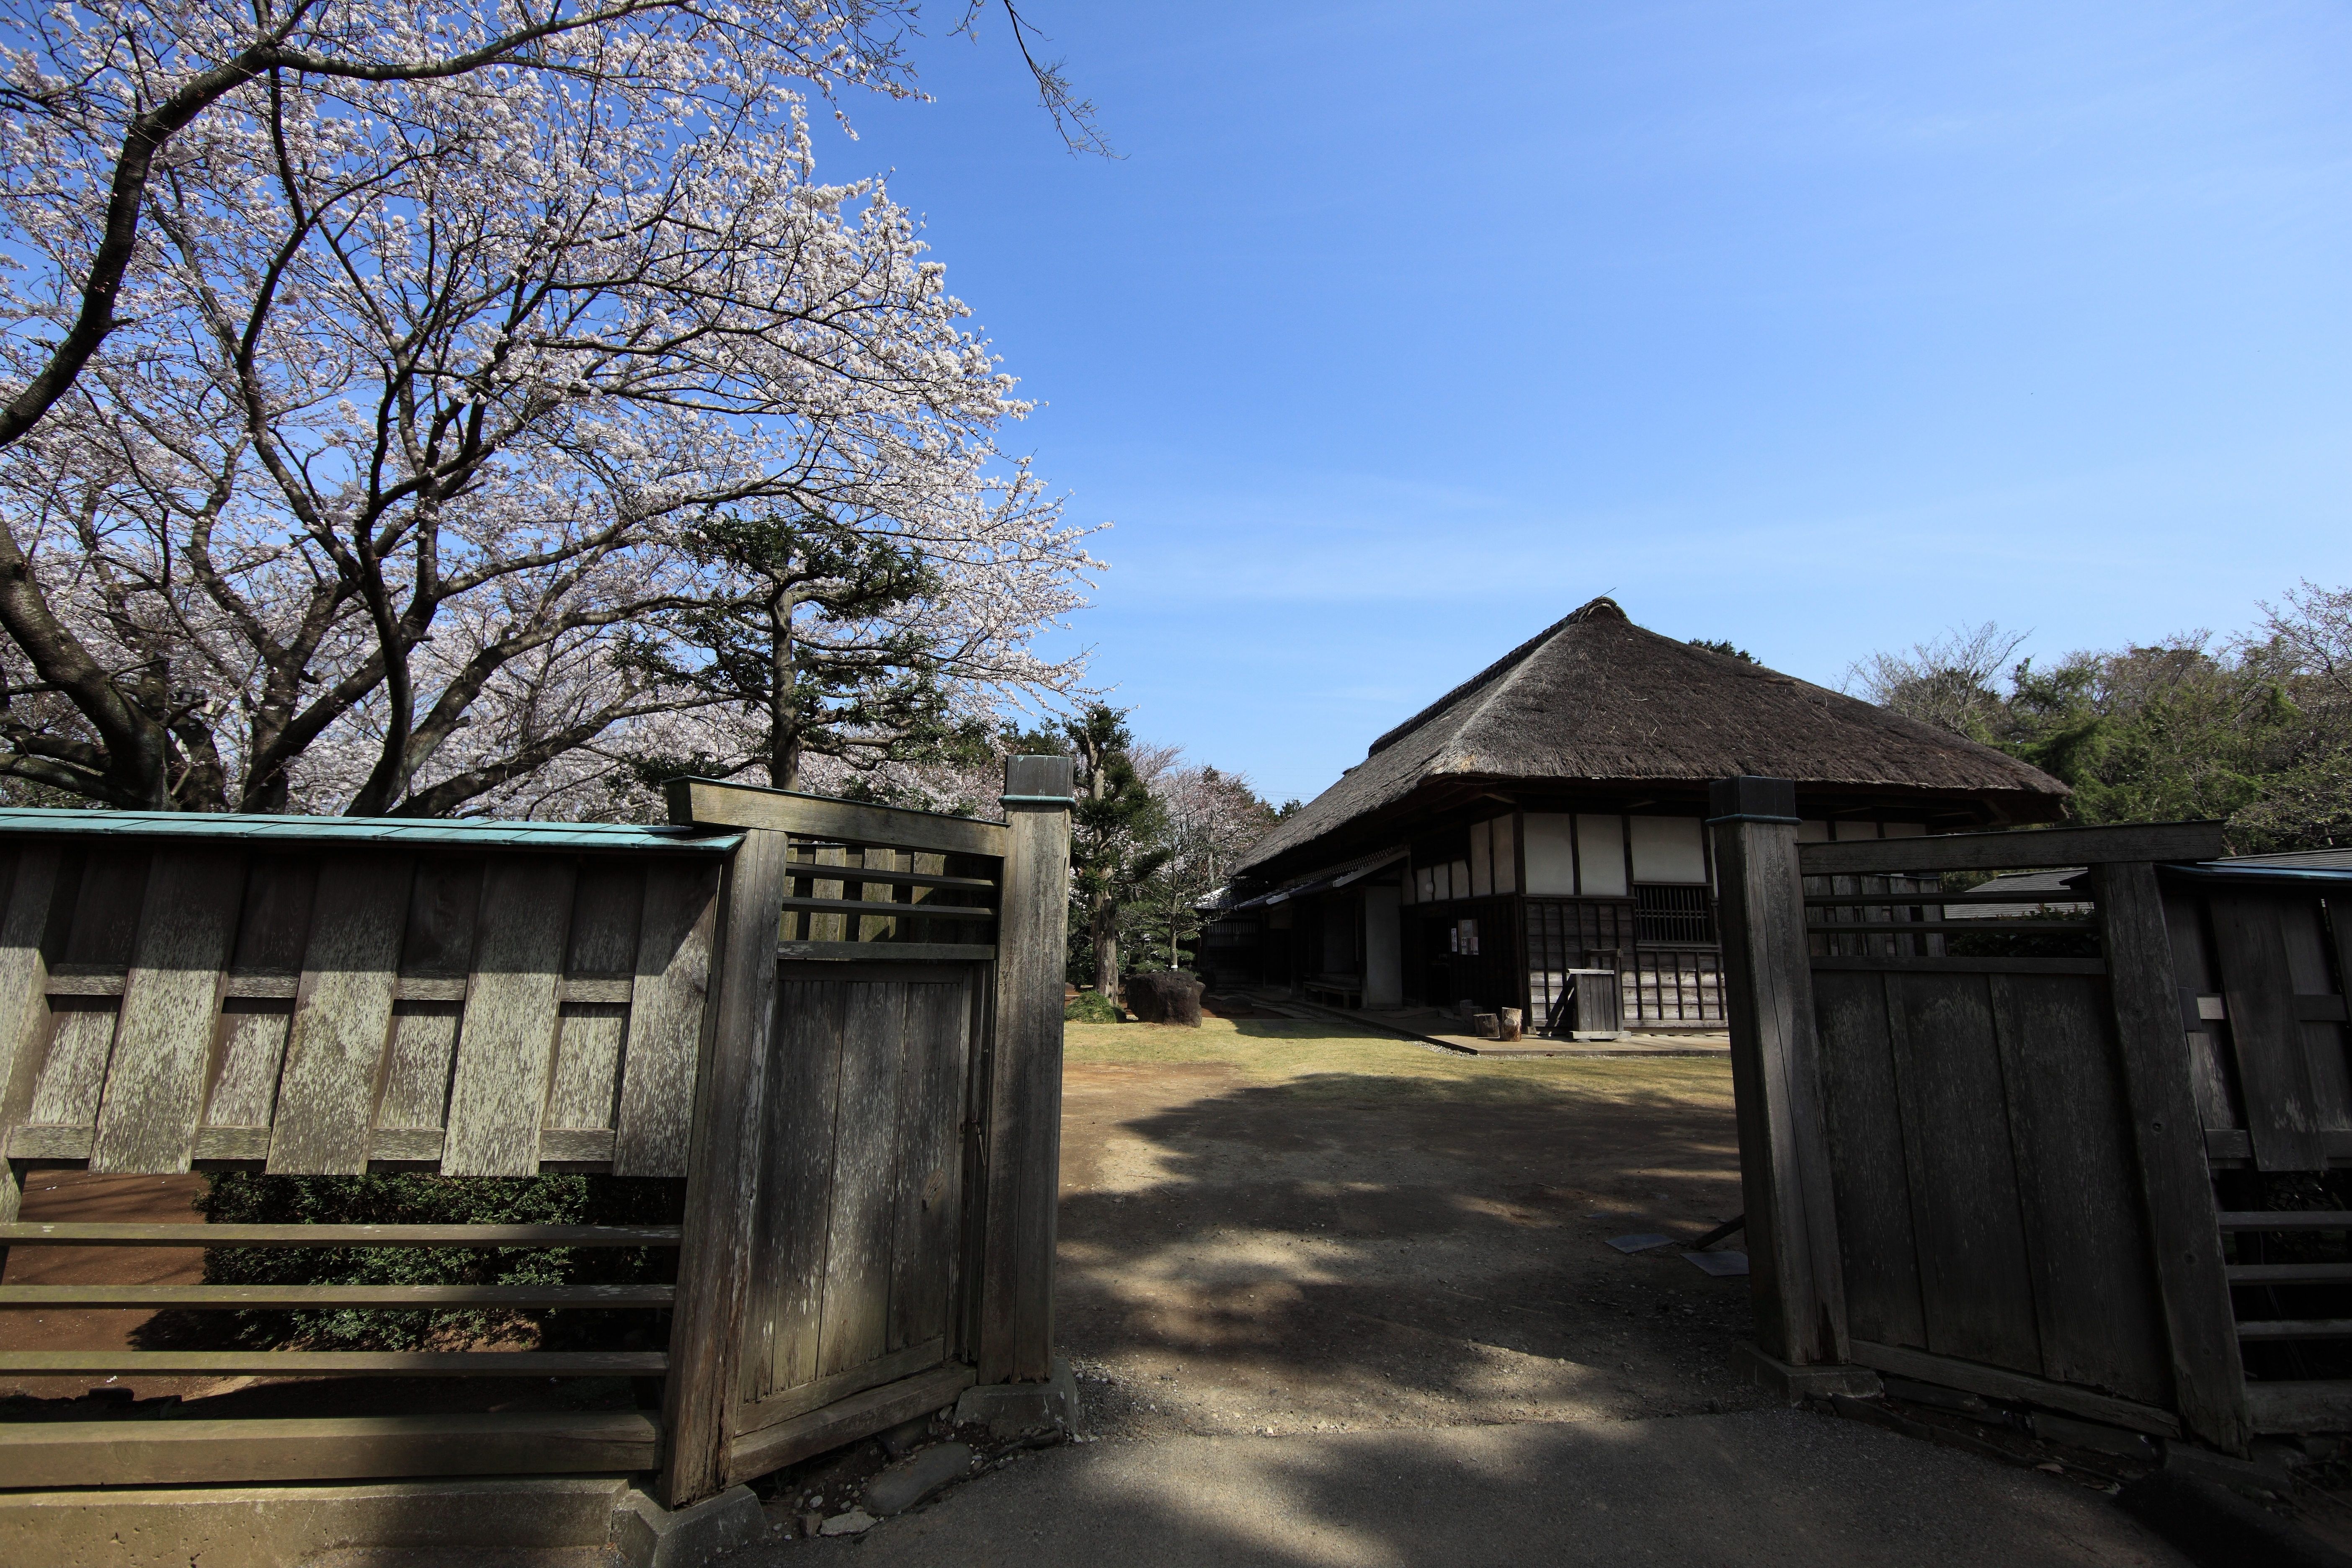
house, home, shack, high, cottage, park, gate, 5d, hires, markii, hi, res, resolution, chiba, sodegaura, shindoh, sodegaurakouen, rural area, ef14mmf28liiusm